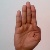
The image shows a hand gesture representing the letter 'B' in Indian Sign Language.